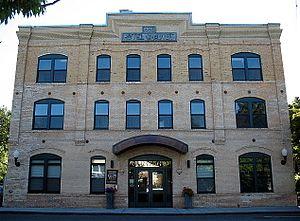
Glen Ellen est une petite ville située dans la Sonoma Valley, Comté de Sonoma, en Californie, aux États-Unis.